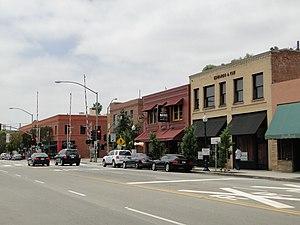
Ceci est la liste des lieux historiques inscrits sur le registre national dans le comté de Los Angeles en Californie.